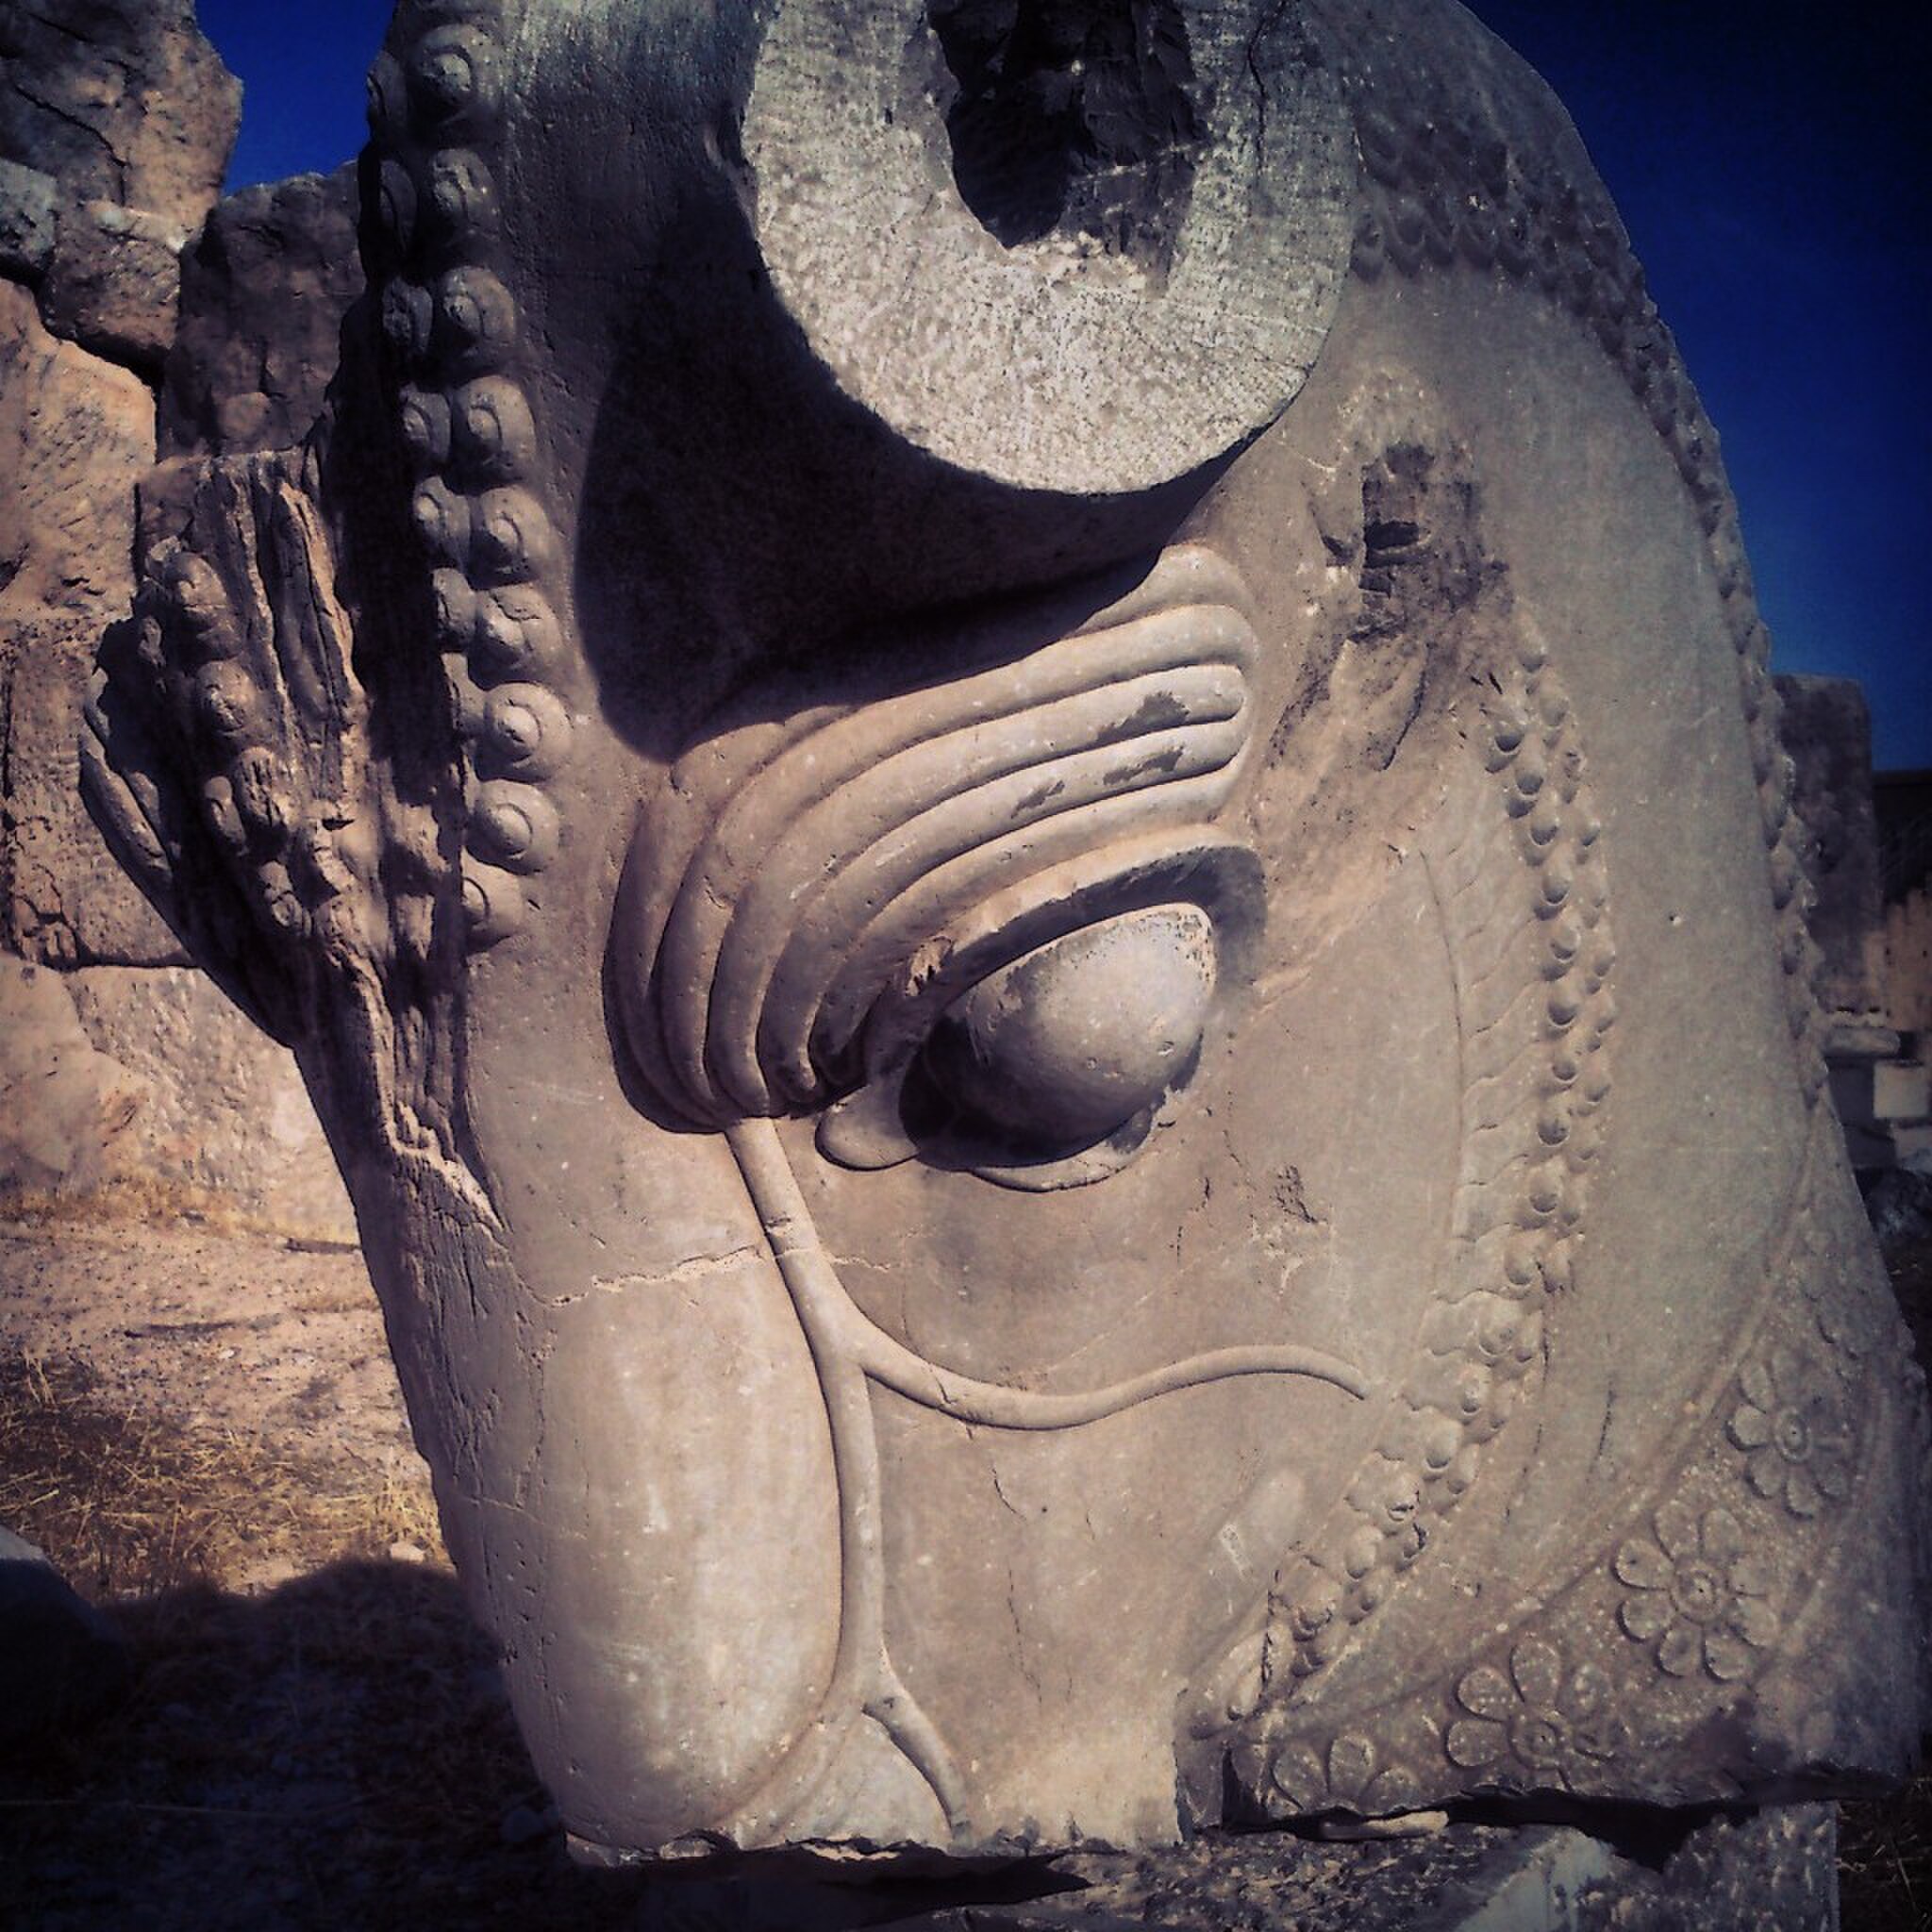
Title: تخت جمشید13
Date: 2015-09-22
Categories: Media lacking a description, Self-published work, Images from Wiki Loves Monuments 2016, Bull capitals in Persepolis, Uploaded via Campaign:wlm-ir, Images from Wiki Loves Monuments 2016 in Iran, 2015 in Persepolis, Iran photographs taken on 2015-09-22, Images from Wiki Loves Monuments missing SDC depicts, Images from Wiki Loves Monuments missing SDC location of creation